Such Is Life in the Tropics

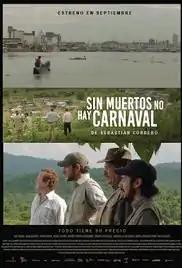
Film poster

Such Is Life in the Tropics is a 2016 Ecuadorian thriller film directed by Sebastián Cordero. It was selected as the Ecuadorian entry for the Best Foreign Language Film at the 89th Academy Awards but it was not nominated.